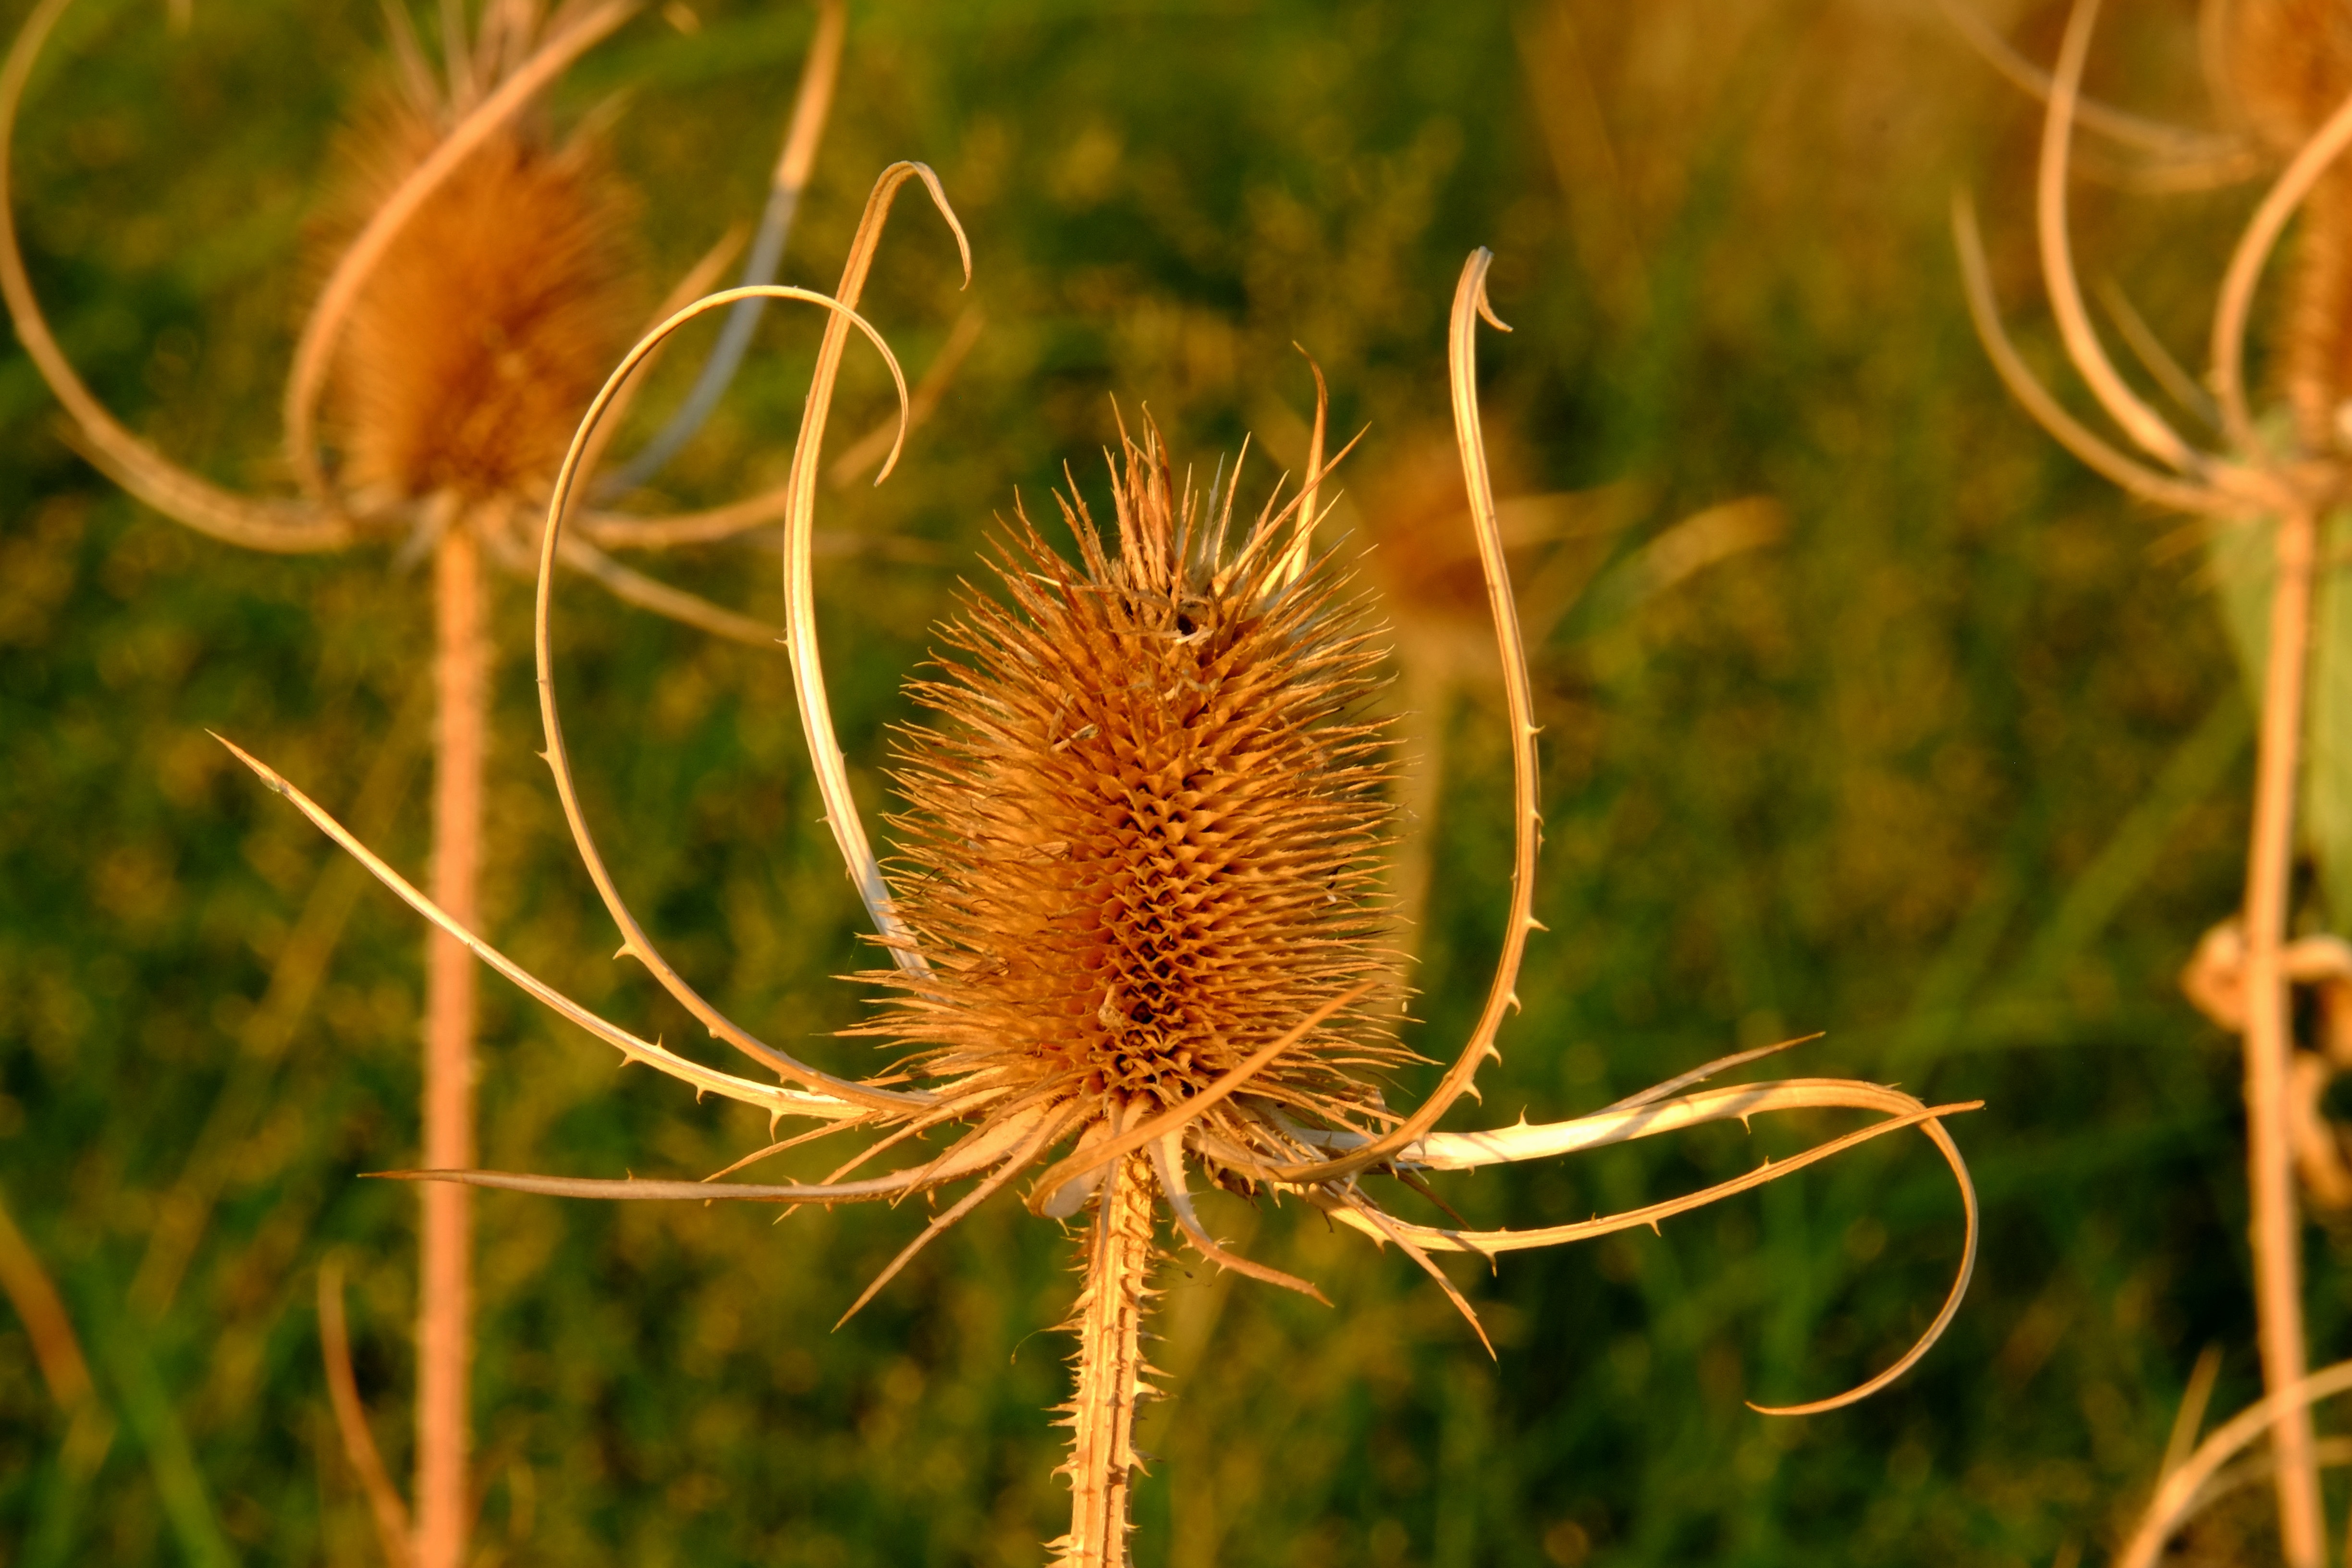
nature, grass, prickly, plant, field, photography, meadow, dandelion, prairie, sunlight, leaf, flower, summer, macro, autumn, botany, close, flora, wild flower, wildflower, close up, thistles, thorns, thistle, pointed, spur, macro photography, flowering plant, grassland plants, daisy family, thistle flower, grass family, plant stem, land plant, thorns spines and prickles